Alice in Chains

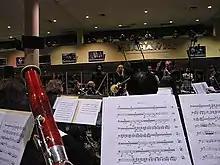
Alice in Chains rehearsing with the Northwest Symphony Orchestra in Seattle in 2007

On November 2, 2007, Alice in Chains performed a four-song set at Benaroya Hall in Seattle for Matt Messina and the Symphony Guild's 10th anniversary benefit concert for the Seattle Children's Hospital & Regional Medical Center. In addition to the band's original material, they also played a cover of Led Zeppelin's "Kashmir" while backed by over 200 musicians, including the Northwest Symphony Orchestra and the Northwest Girlchoir.